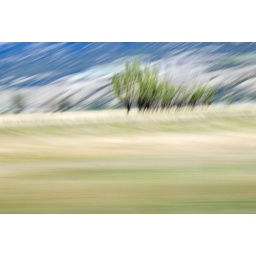
This was taken through the window in a moving car. I panned in the opposite direction to which the car was moving.